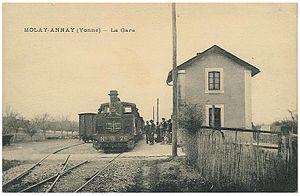
Gare d'Annay-sur-Serein sur la ligne de Laroche-Migennes à L'Isle-Angely